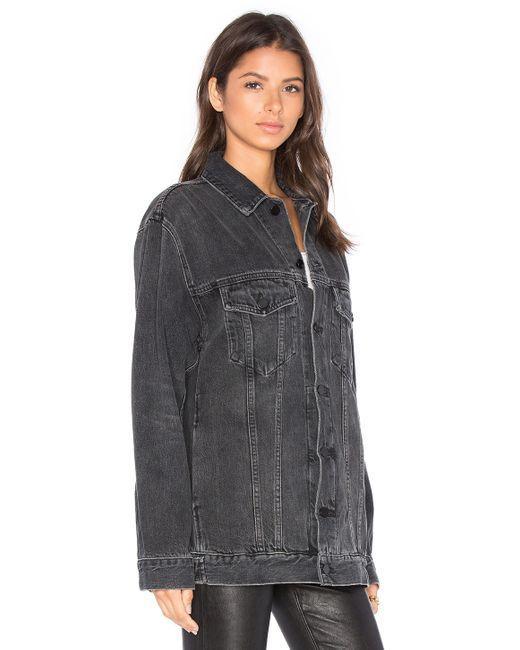
Hellschwarze übergroße Damen-Jeansjacke